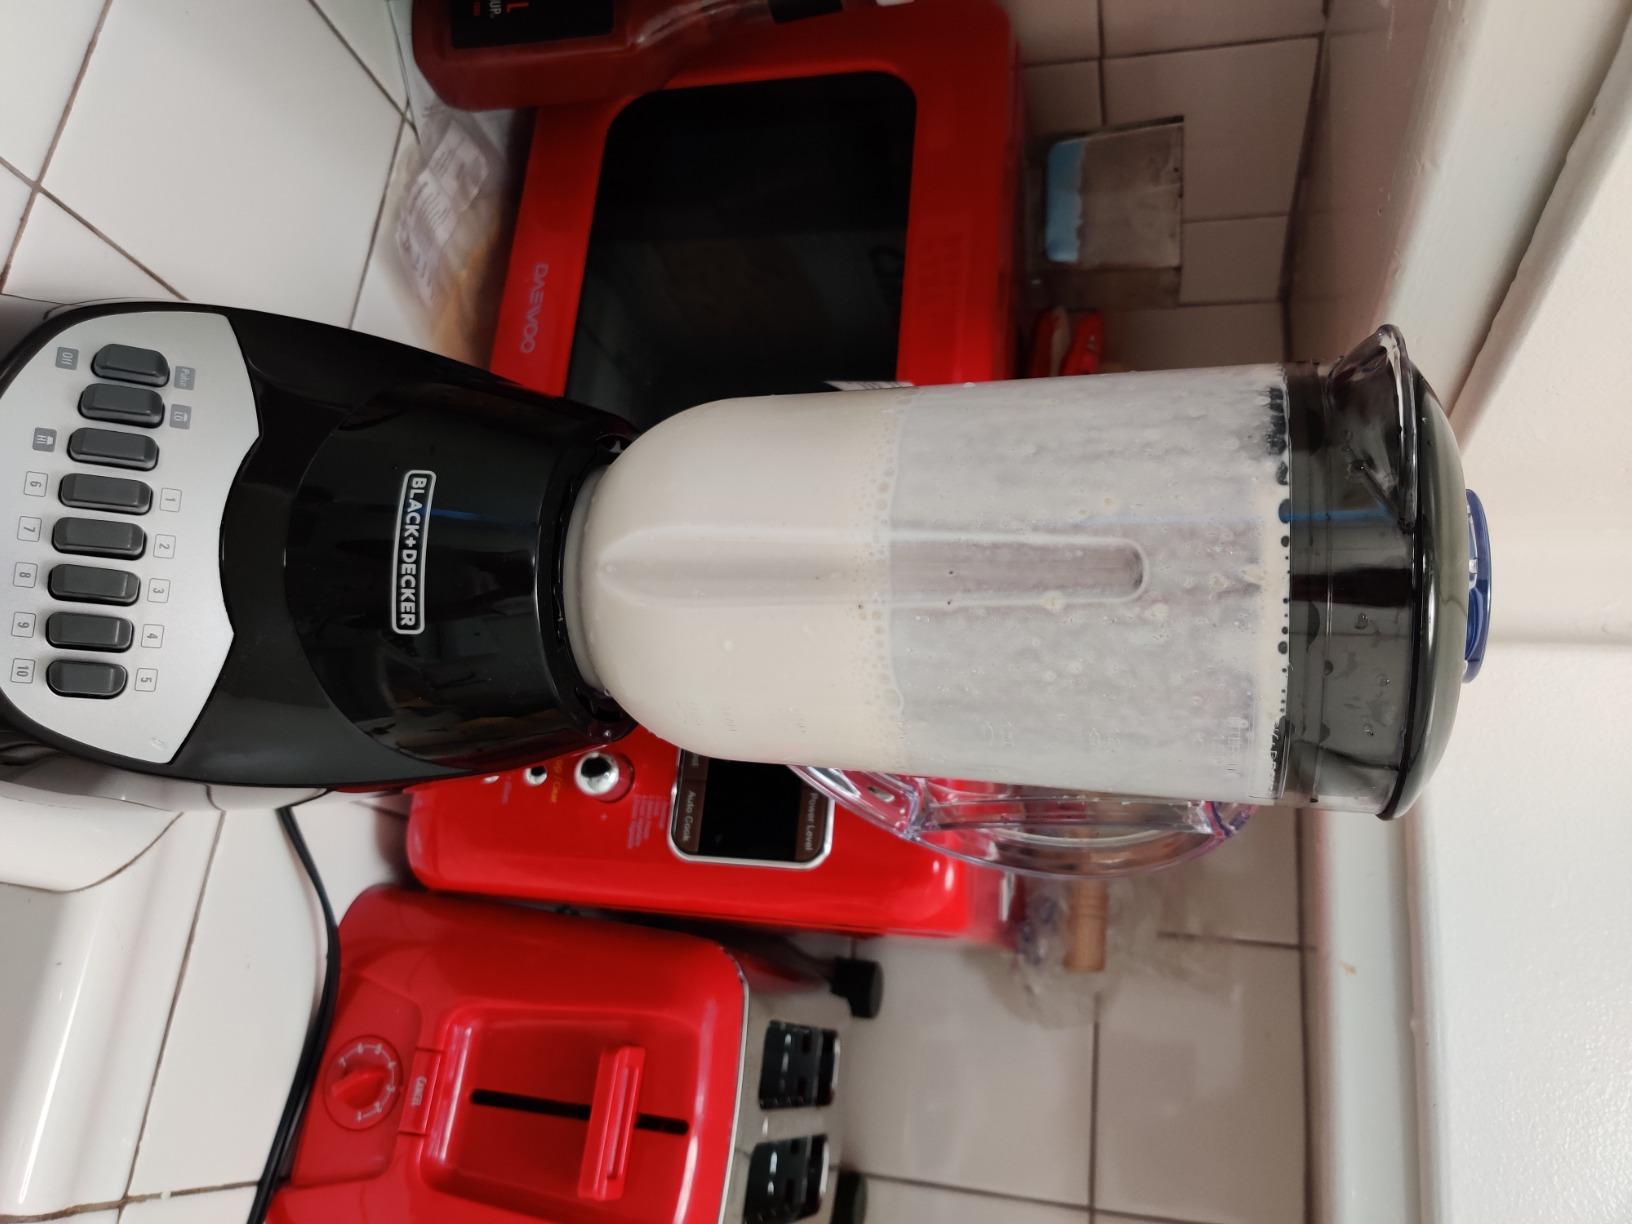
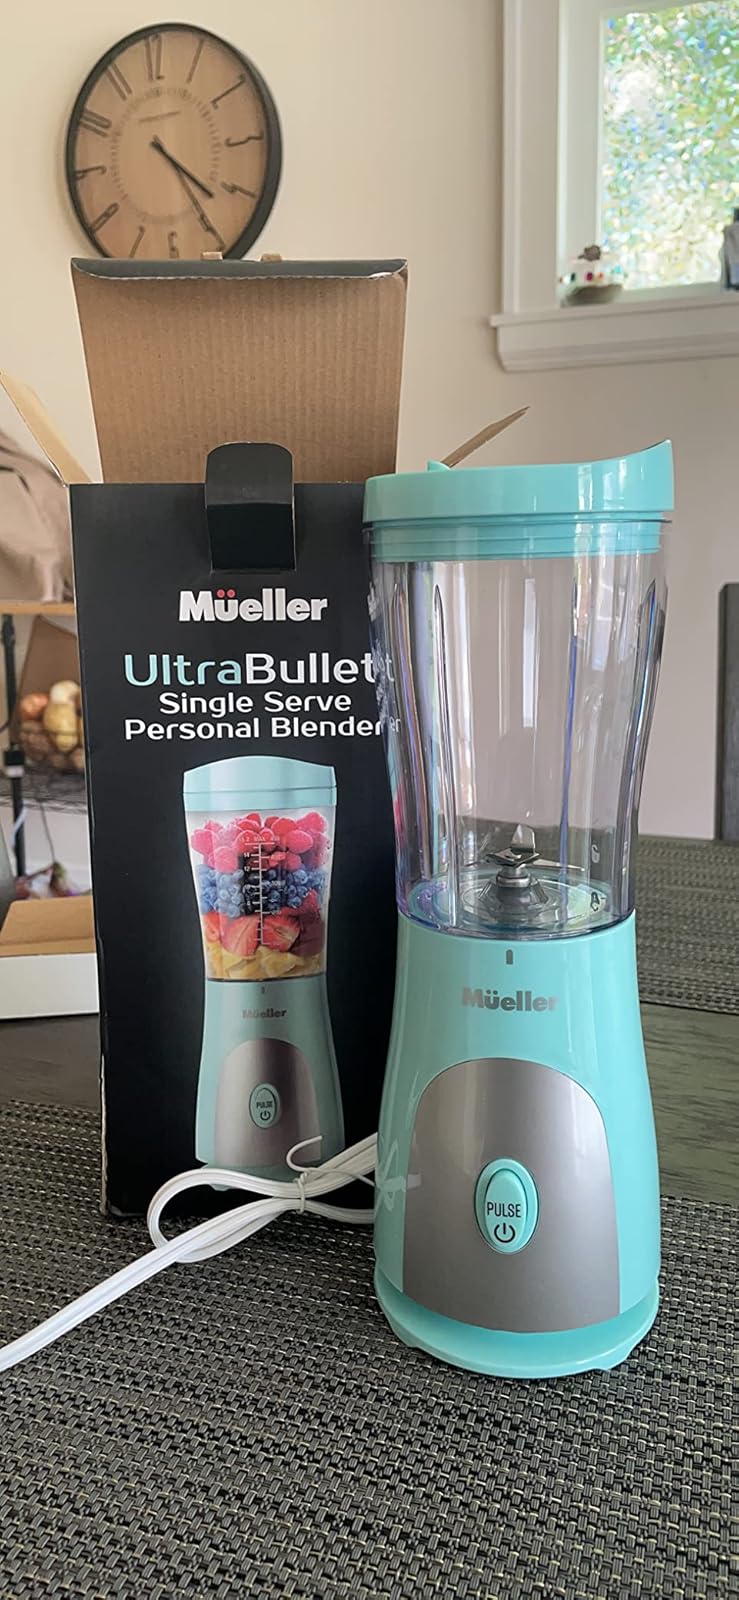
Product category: items_blender
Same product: no